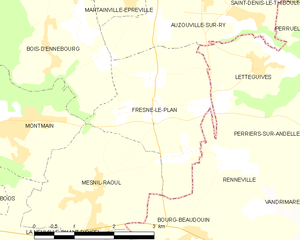
Carte des communes françaises Fresne-le-Plan